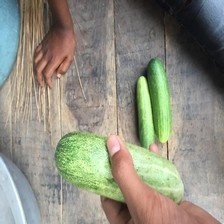
Label: cucumber